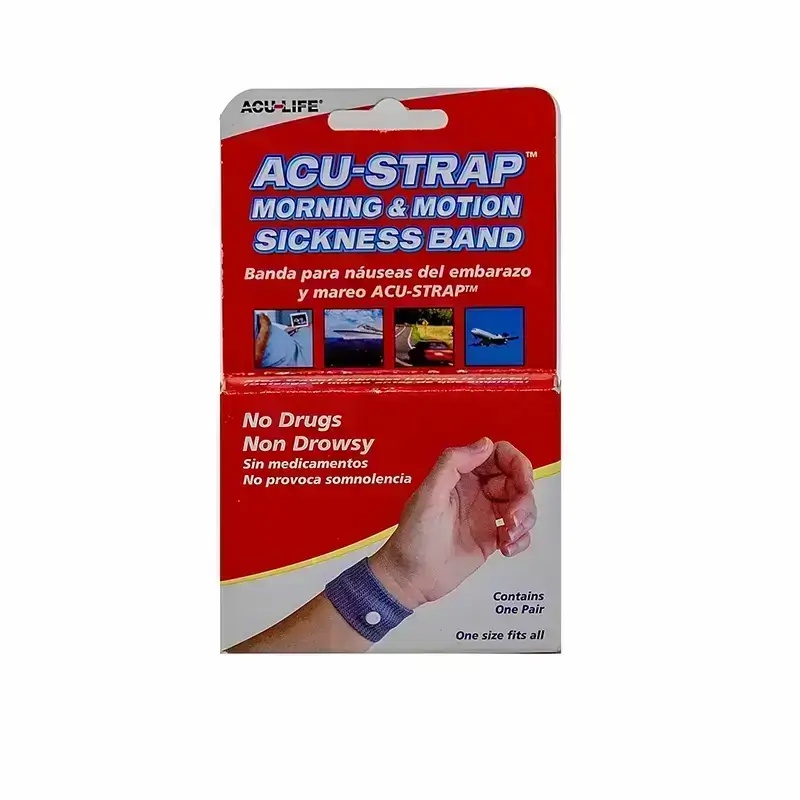
Acu-Life Morning & Motion Sickness Band 1 Pair
Acu-Life Morning & Motion Sickness Band 1 Pair. - Acu-Life Morning & Motion Sickness Band is a drug-free and non-drowsy solution that utilizes acupressure to effectively reduce nausea. - The wristband helps relieves nausea caused by various factors such as morning sickness, travel sickness, anaesthesia, and chemotherapy. - Acu-Life Morning & Motion Sickness Band is designed for the relief of nausea by applying gentle pressure on specific acupressure points. - The wristband provides natural and targeted relief from nausea without the need for medications. Acu-Life Morning & Motion Sickness Band Benefits: • Drug-free and non-drowsy solution for nausea relief. • Utilizes the science of acupressure to alleviate various causes of nausea. • One-size-fits-all design for convenient use by individuals of all sizes. • Can be worn comfortably on the wrist for extended periods Direction for Use of the Acu-Life Morning & Motion Sickness Band: • Follow the instructions found on the Acu-Life Morning & Motion Sickness Band packaging. More information: • Do not use the wristband on open wounds or broken skin. • If you have any pre-existing medical conditions or are pregnant, consult your healthcare professional before using the wristband. • Ensure that the wristband is not too tight so as to not restrict circulation. • Discontinue use if you experience any allergic reactions or discomfort while wearing the wristband. Made in: China. Quantity: 1pair. Store at room temperature.
Category: Health & Beauty > Health Care > Acupuncture